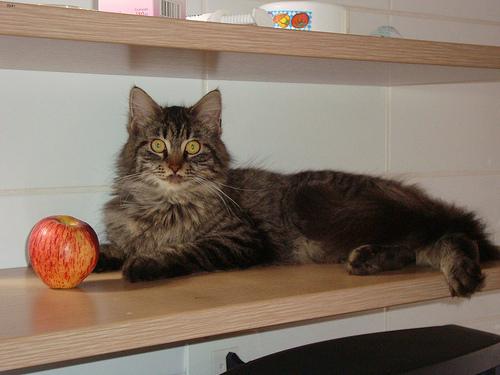
Breed: Maine Coon